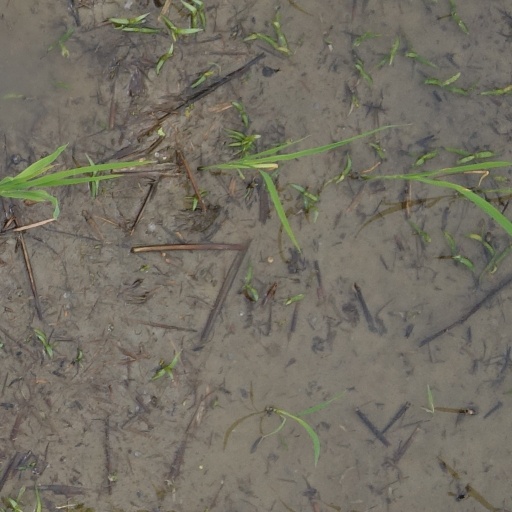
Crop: rice